Maria Rosa Miracle Solé

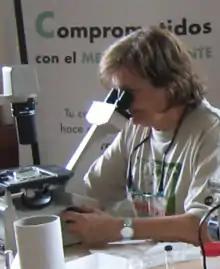
Miracle in 2009

Maria Rosa Miracle Solé (Barcelona, 2 June 1945 – 28 May 2017) was a Catalan biologist, who held a Professor Emeritus of Ecology at the University of Valencia and a PhD in ecology from the University of Barcelona. Her research focused on the study of biodiversity, ecology, integrative taxonomy and biogeography of aquatic organisms.